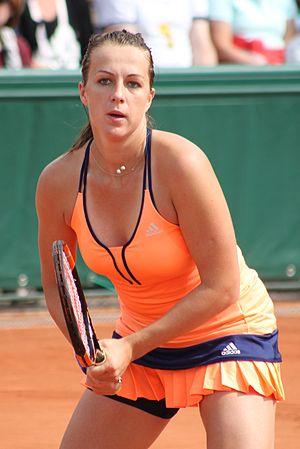
Anastasia Sergeyevna Pavlyuchenkova, née le 3 juillet 1991 à Samara, est une joueuse de tennis russe, professionnelle depuis décembre 2005.